3rd Lancashire Artillery Volunteers

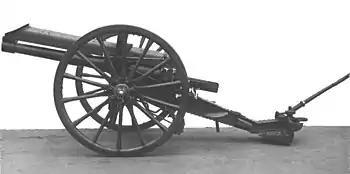
15-pounder field gun issued to TF brigades.

The brigade formed part of the divisional artillery for the TF's East Lancashire Division. Whereas the other East Lancashire Division RFA brigades received official local subtitles – 'Manchester Artillery', 'Bolton Artillery', 'Cumberland Artillery' – the Blackburn-based unit did not, although it was routinely referred to as the 'Blackburn Artillery'. Before the First World War, the brigade was equipped with four 15-pounder field guns to each battery, and commanded by Lt-Col T. Frankish.